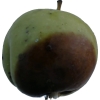
Label: Apple 12